Clandestine detention center (Argentina)

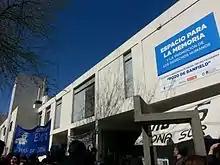
"Pozo de Banfield", during an event for the 39th anniversary of the Night of the Pencils.

Club Atletico was a clandestine detention center located in the south of Buenos Aires, near the neighborhood of La Boca at 1200 Paseo Colon Avenue. It was named as such because it was located in the vicinity of the Club Atlético Boca Juniors. Serving as a site where socialists were tortured for opposing the Argentinian regime, Club Atlético housed up to 1,500 victims at its peak, despite having a maximum capacity of around 200. Similar to the ESMA, the detention center used its basement as a torture chamber. Club Atlético formed part of a larger network of covert operations that contributed to the detention, torture, and extermination of accused dissenters.